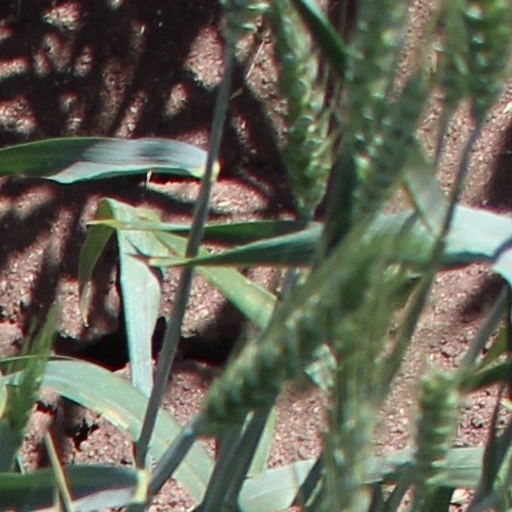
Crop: wheat